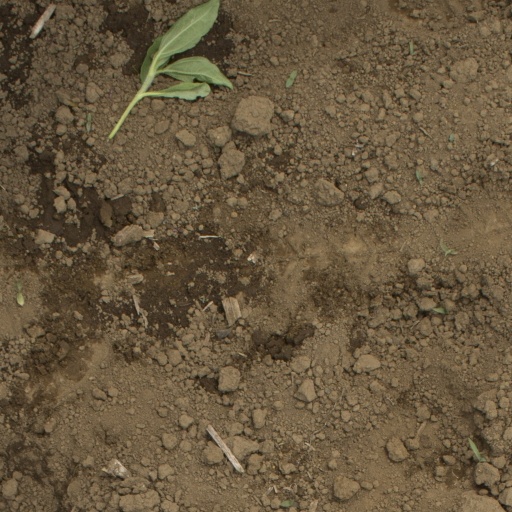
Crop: Jerusalem artichoke